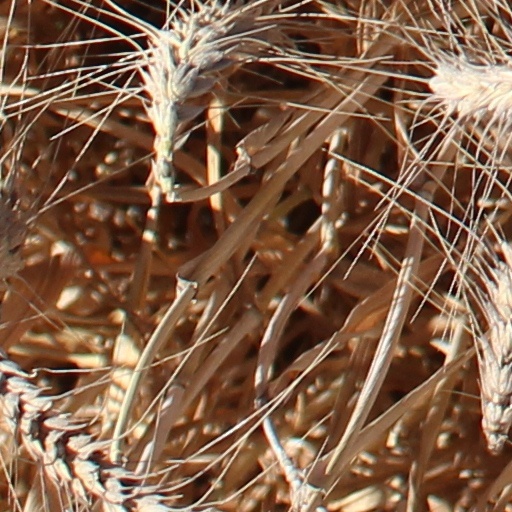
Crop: wheat